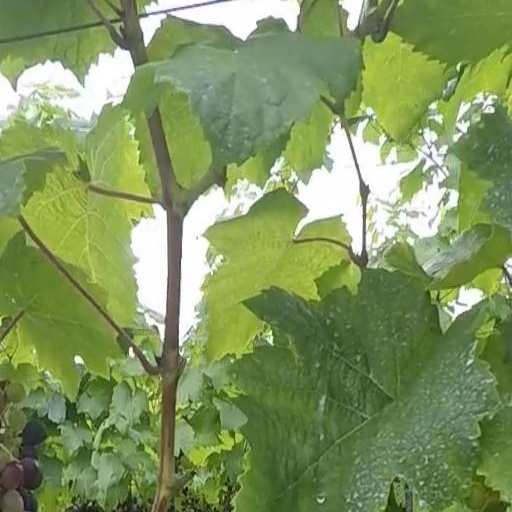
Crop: grape